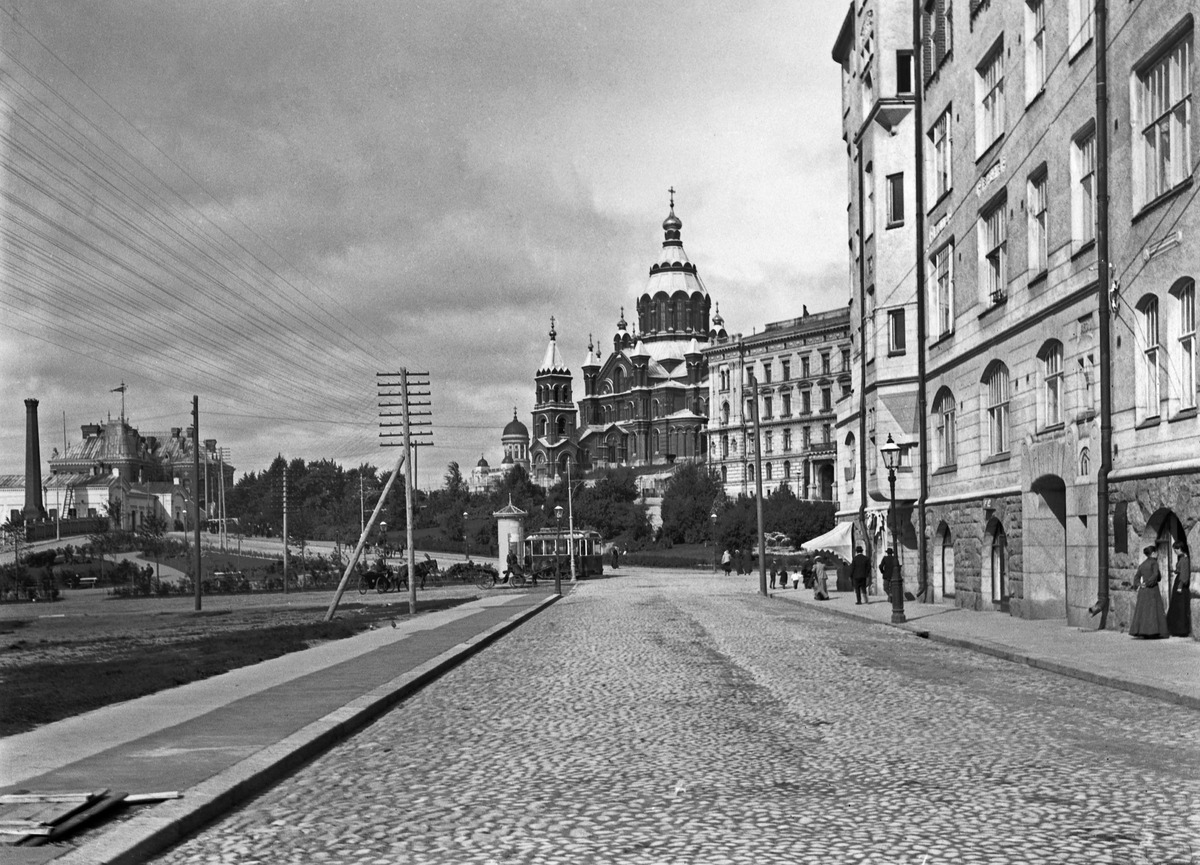
Kruunuvuorenkatu 1
sisällön kuvaus: Kruunuvuorenkatu 1. Taustalla Katajanokan puisto, Uspenskin katedraali, Rahapajankatu 1. mustavalkoinen
Kuvaaja: Wasastjerna, Nils Jakob, valokuvaaja
Ajankohta: kuvausaika: aikaisintaan 1903
Paikka: Suomi, Uusimaa, Helsinki, Katajanokka Helsinki, Kruunuvuorenkatu. Rahapajankatu
Aiheet: julkiset rakennukset kirkkorakennukset, raitiovaunut, hevosajoneuvot